Sergio Agüero

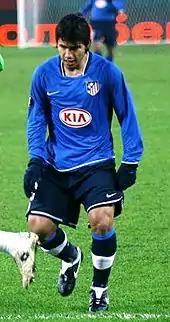
Agüero playing for Atlético Madrid in 2007

In May 2006, Agüero joined Spanish club Atlético Madrid for a fee reported to be around €20 million, breaking the club's previous transfer record. He caused controversy early in his Atlético career by using his hands to score the winning goal against Recreativo Huelva on 14 October 2006, only his second goal for the club, with the first coming in a 4–1 away win against Athletic Bilbao on 17 September. He ended his first season in Madrid with seven goals in all competitions, eased into European football by manager Javier Aguirre, who opted to bring him in and out of the line-up as Atlético finished seventh, enough to qualify for the UEFA Intertoto Cup.